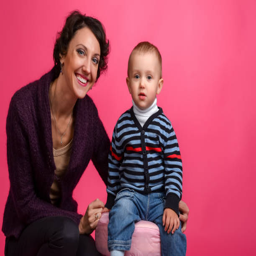
portrait of baby and his mother on a pink background